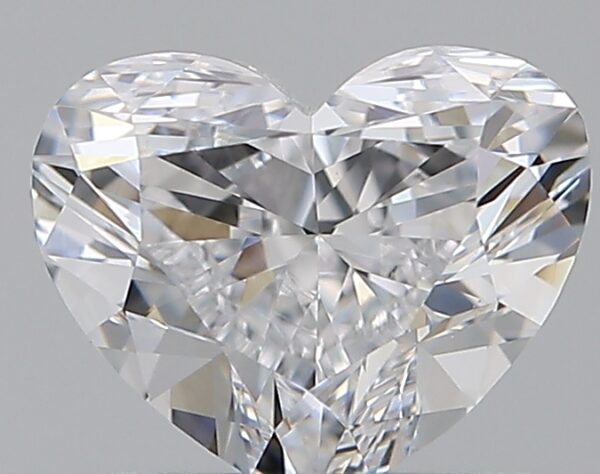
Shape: heart
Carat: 0.66
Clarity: VS2
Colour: D
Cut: GD
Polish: EX
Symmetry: VG
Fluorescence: F
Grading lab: GIA
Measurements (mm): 4.99 x 6.06 x 3.33